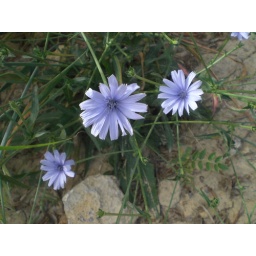
Three blue flowers in garden